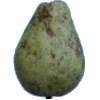
Label: Pear Stone 1